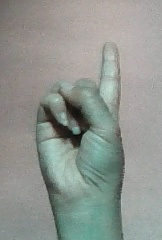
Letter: bb